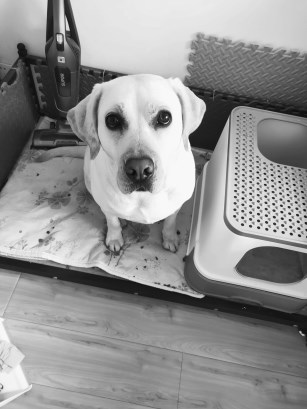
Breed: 3580-n000122-Labrador_retriever